Kozloduy Nuclear Power Plant

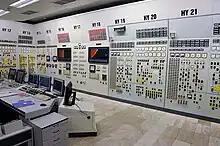
Inside the control room of Unit 5

Units 5 and 6 are VVER-1000 reactors, construction of which finished in 1987 and 1991 respectively. By 2017 Unit 5 was to be upgraded to reach a capacity of 1,100 MWe, as part of a programme to extend the life of the unit by 30 years.